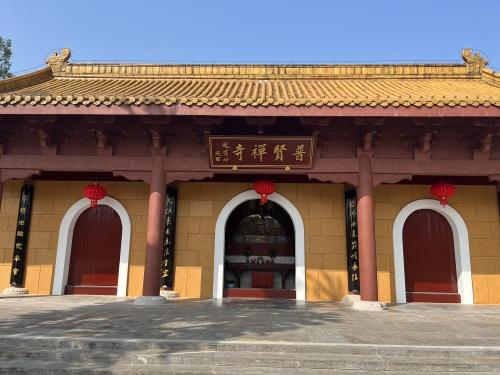
地标名称：普贤禅寺